Kina Kadreva

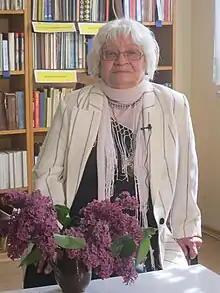

Kina Kadreva (27 September 1931 – 27 July 2020) was a Bulgarian author. She is best known for the children's book "The Milk Tree" from 1962, and "Dragon under a down pillow" from 1996.